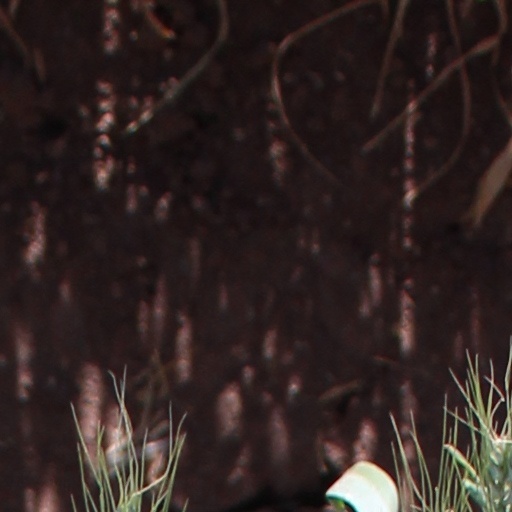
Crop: wheat